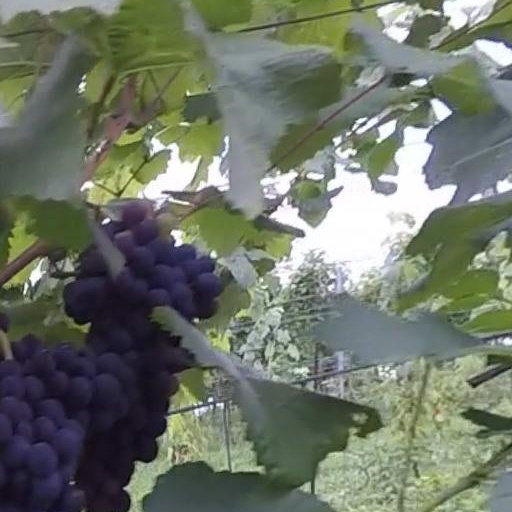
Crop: grape